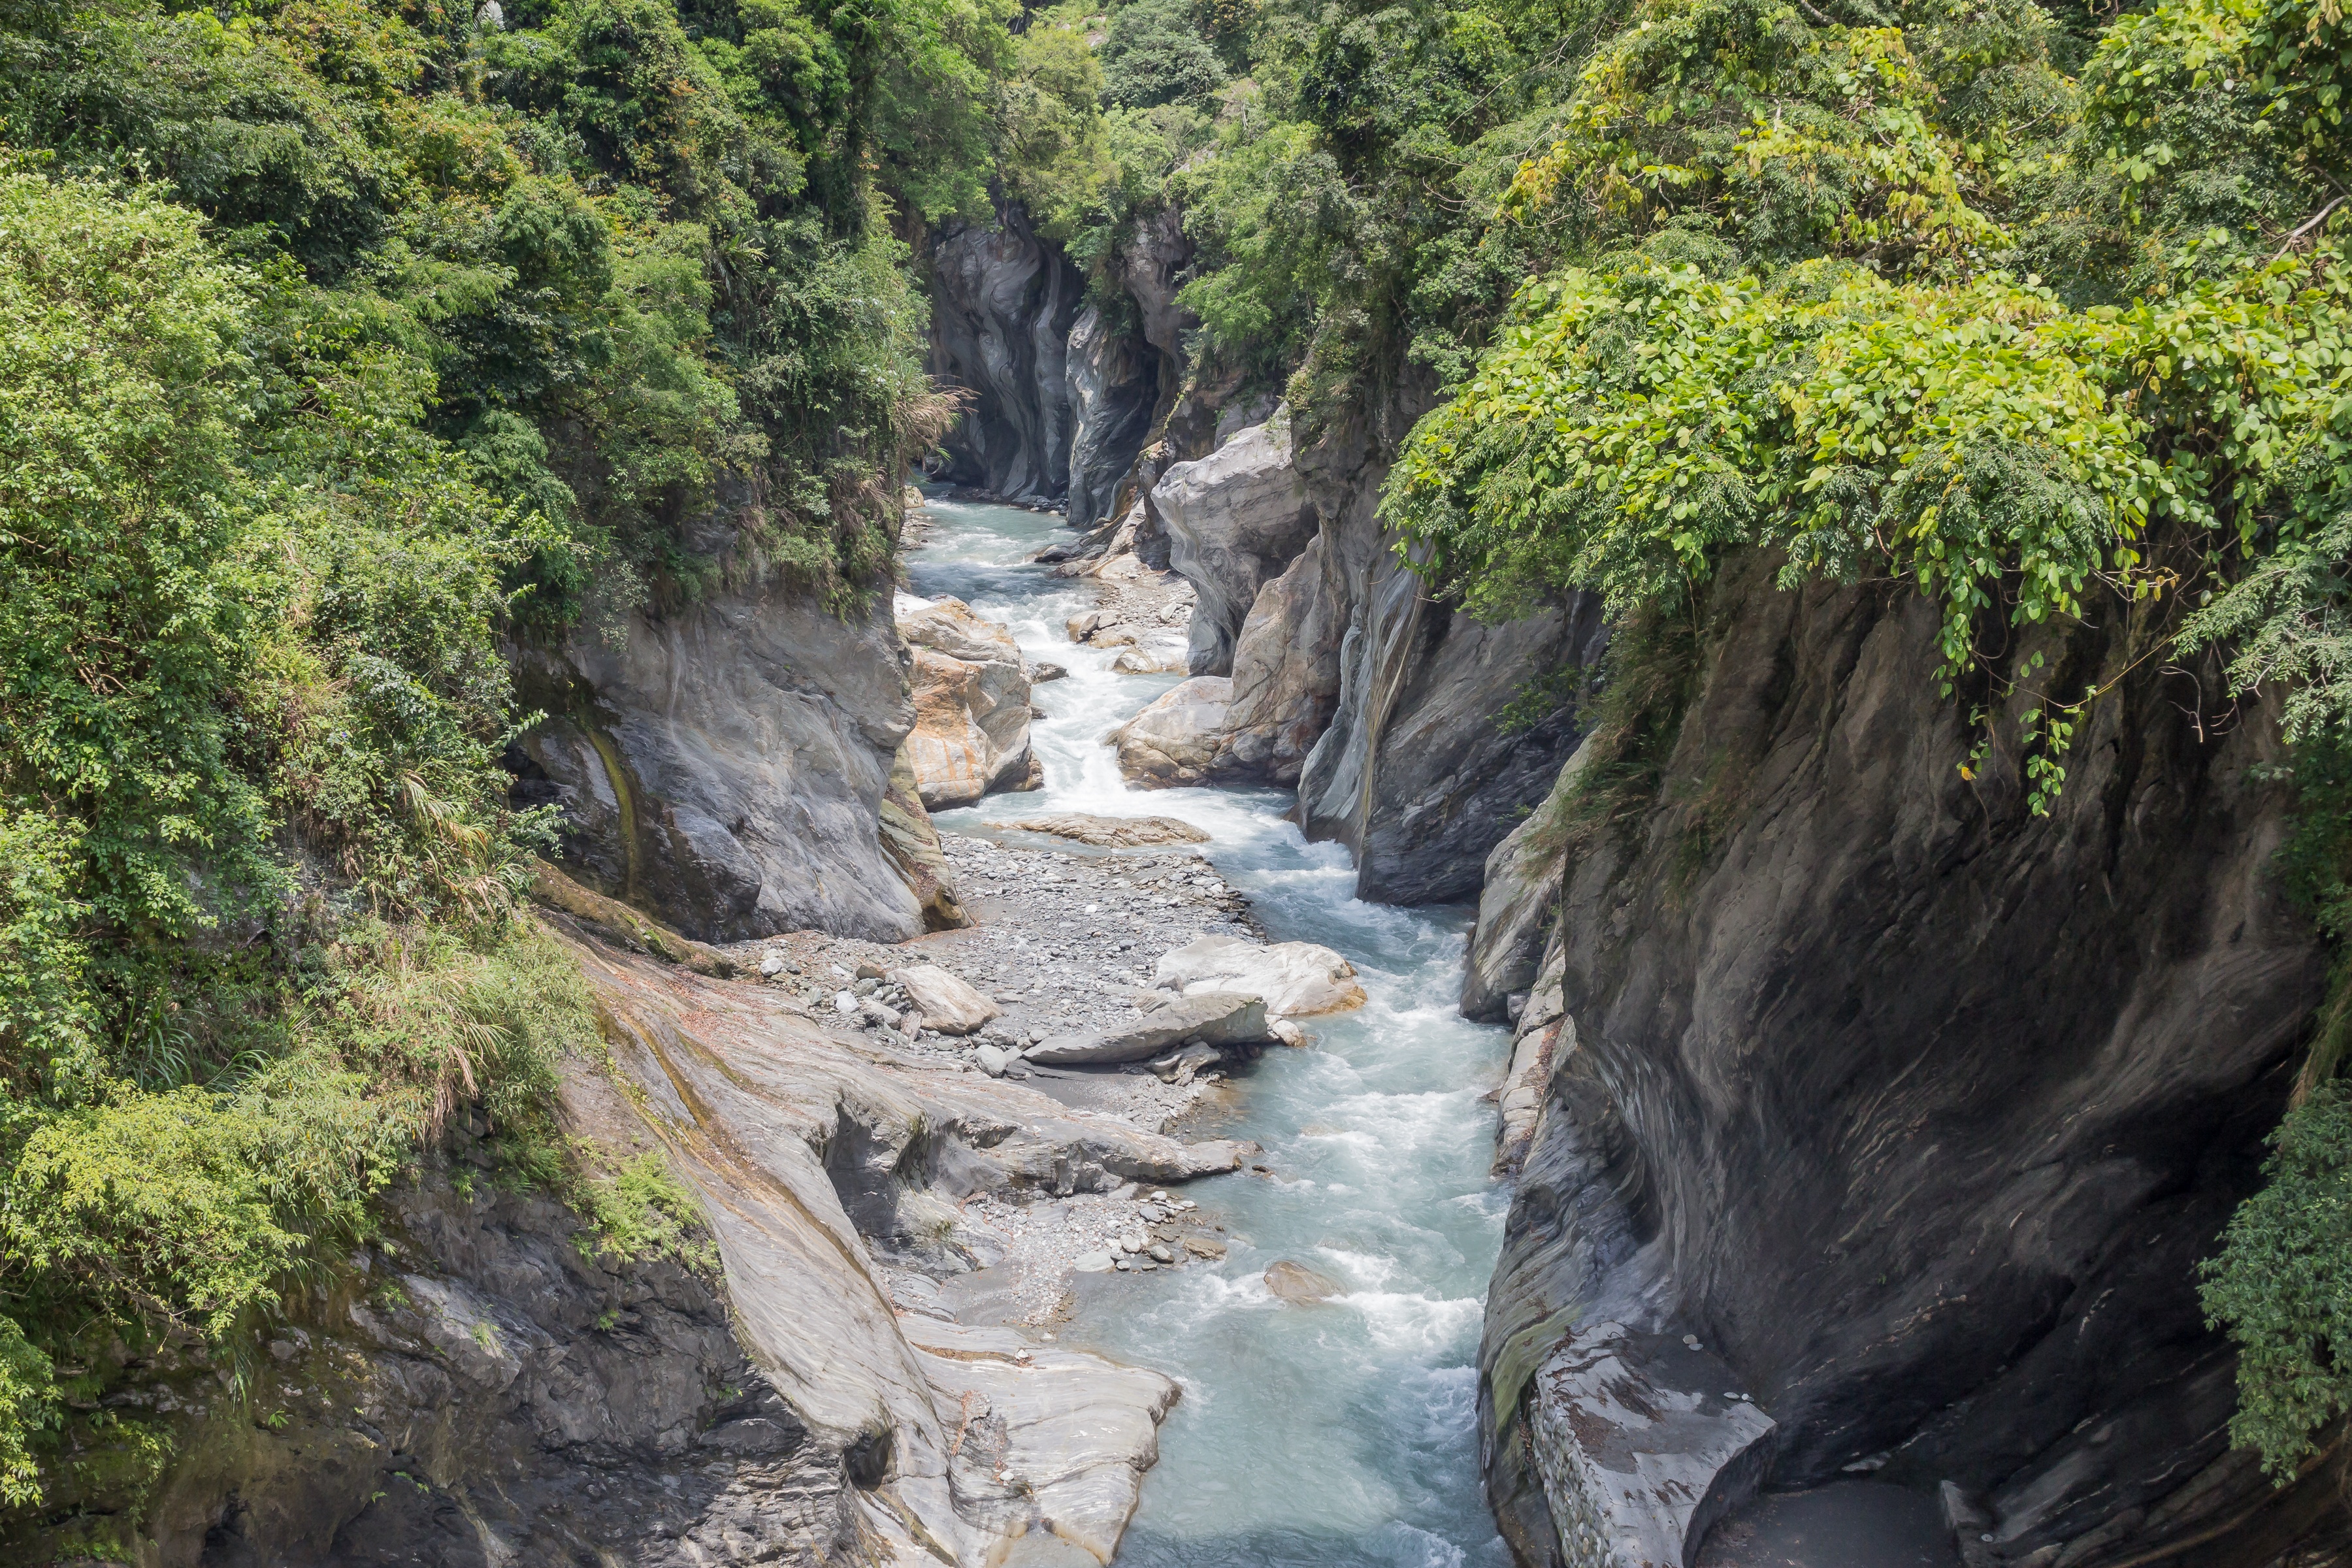
water, nature, rock, waterfall, trail, adventure, river, valley, stone, travel, environment, stream, green, jungle, scenic, scenery, rapid, gorge, canyon, tourism, national park, mountains, rainforest, ravine, taiwan, attractions, water feature, watercourse, wadi, taroko, geological phenomenon